Brseč

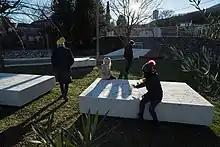
Art installation "Strokes and Incisions"

"Strokes and Incisions", a site-specific art installation authored by Danish-Austrian artist Sofie Thorsen can be found in the small park next to the bocce court at the very entrance to Brseč. Thorsen was inspired by a primary school in Brseč closing after more than one hundred and seventy-five years of continuous work. The installation consists of three stone objects whose shapes and colors symbolize paper, and the incised lines represent a fountain pen. The engraved forms were created on the basis of three pre-existing inscriptions: scribbles from old student notebooks from the closed school, graffiti from a street in Brseč and fragments of manuscripts by Eugen Kumičić.